Kringlegangen

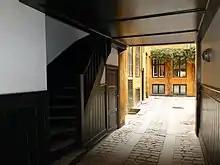
Gråbrødretorv 17: The gateway with the main staircase visible to the left..

The facade of Gråbrødretorv 17 is finished with shadow joints, a frieze with acanthus ornamentation above the ground floor and a simple cornice below the roof. A golded "kringle" is seen above the gateway in the right hand side of the building. The windows on the third floor are accented with sills supported by corbels. The pitched red tile roof is pierced by two chimneys, one at each gable. Accress to the main staircase is via an opening in the gateway. The yard side of the building is rendered in a warm orange colour. The side wing consists of two full bays and a canted corner bay. It is topped by a monopitched red tile roof.